Nuo folk religion

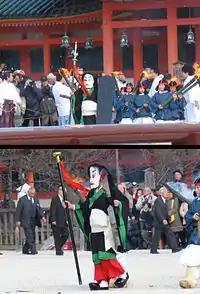
Japanese Shinto ceremonial "hōsōshi" at Heian Shrine (2010).

Nuo folk religion, or extendedly, Chinese popular exorcistic religion, is a variant of Chinese folk religion with its own system of temples, rituals, orders of priests, and gods that is interethnic and practiced across central and southern China but is also intimately connected to the Tujia people. It arose as an exorcistic religious movement, which is the original meaning of "nuó". It has strong influences from Taoism.